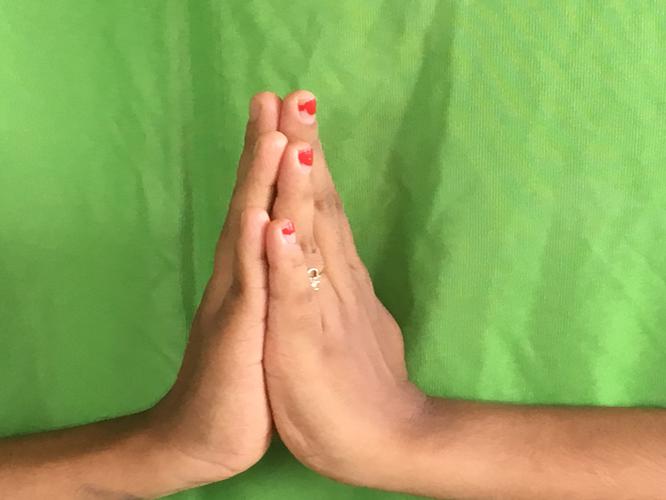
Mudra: Anjali
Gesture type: double_hand